Murray Haszard

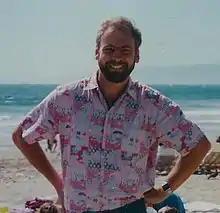
Haszard in 1991

Murray Hayden Haszard (born 11 May 1954) is a New Zealand entrepreneur and businessman who founded the companies B32 Software and Binary Research and is the chairman of Ilion Technology.